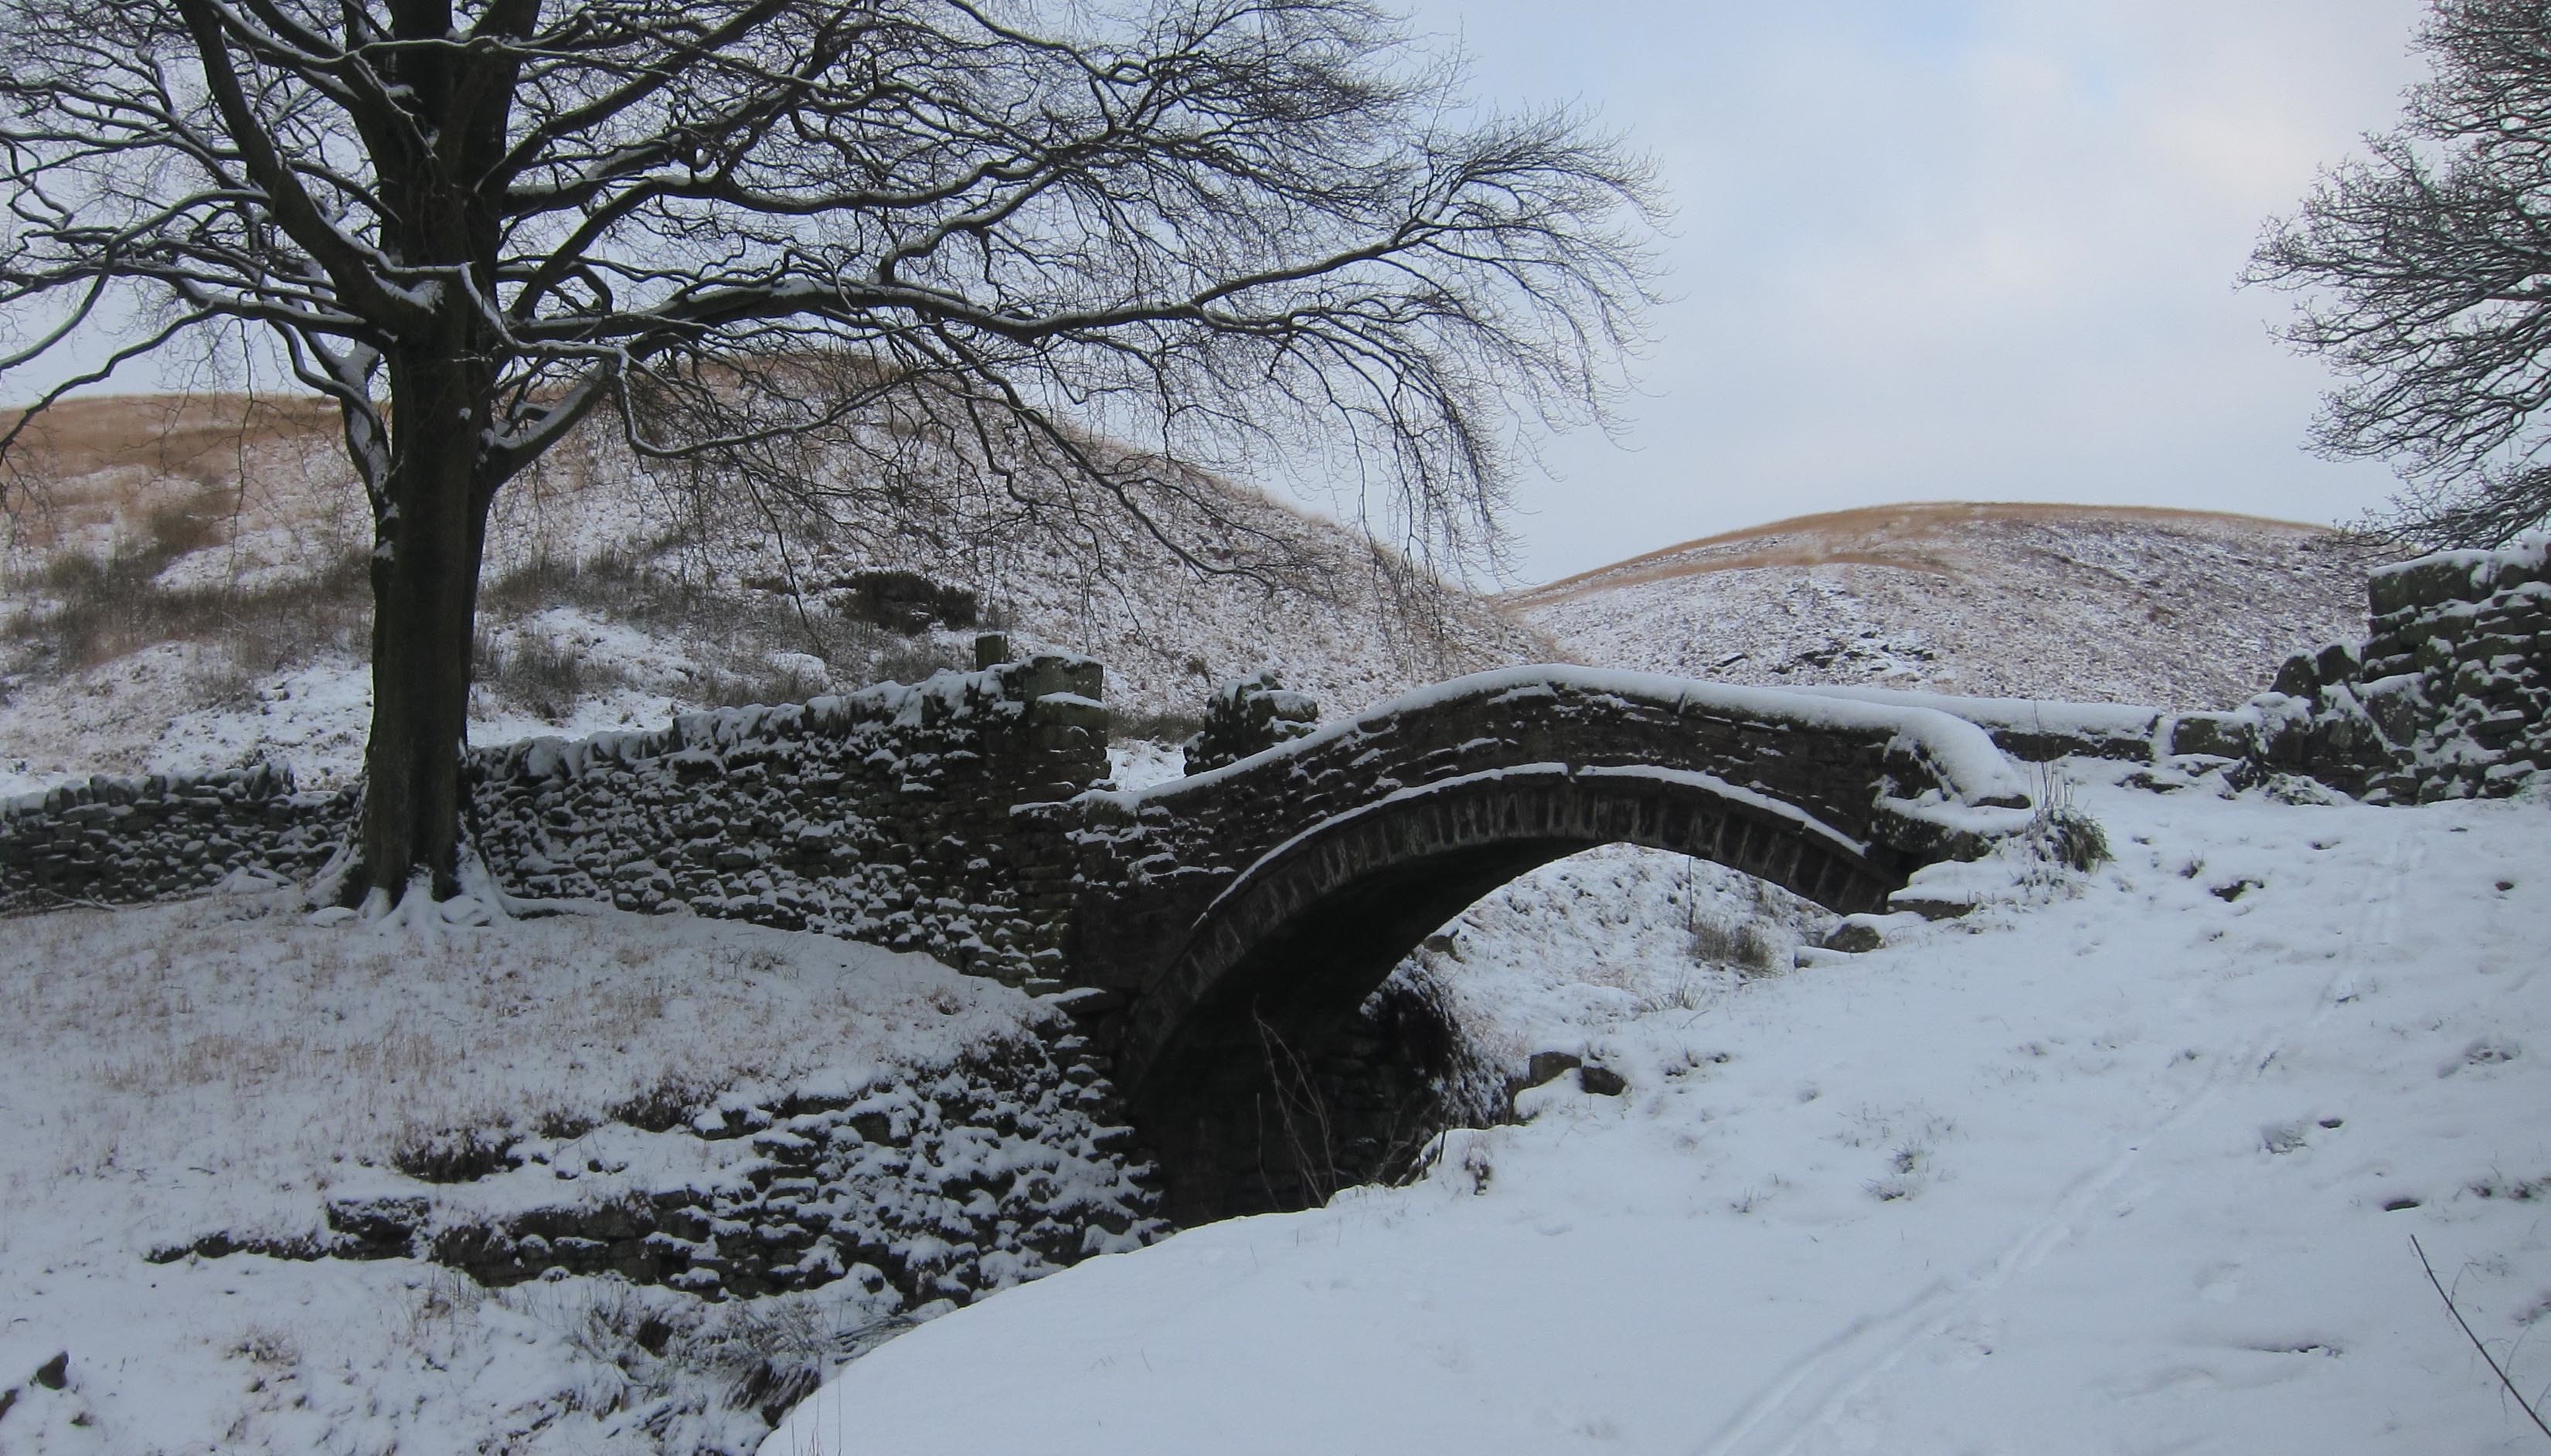
tree, mountain, snow, winter, ice, weather, season, ridge, blizzard, freezing, geological phenomenon, winter storm